Avenida de Asturias

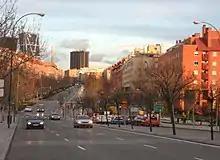

The Avenida de Asturias ("Avenue of Asturias") is a street in northwest Madrid, located in the district of Tetuán. A relatively recent urban development, opened in 2000, it hosts a multitudinous Sunday flea market since 2005.